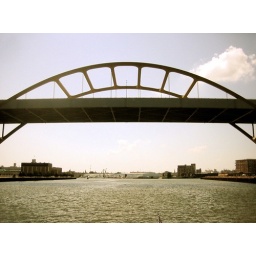
The bridge that crosses the river in Milwaukee, Wisconsin.